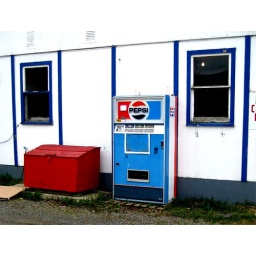
A vintage vendo pepsi machine outside of the paper mill in Grand Falls, Newfoundland.